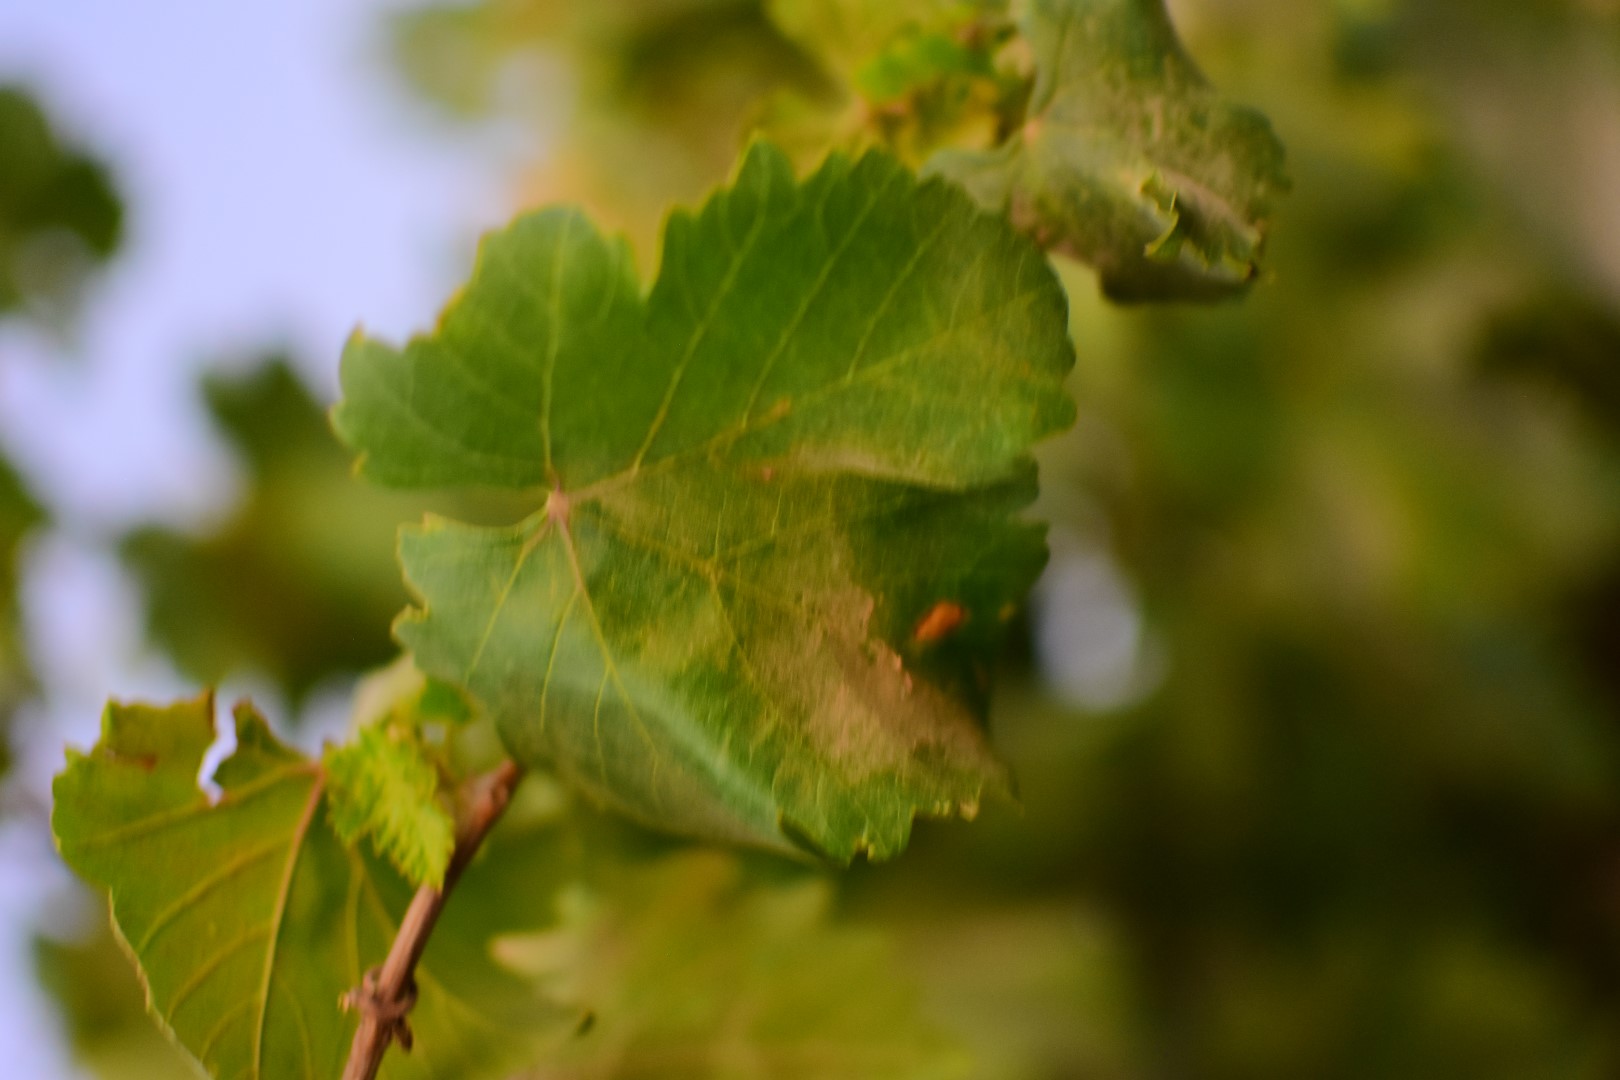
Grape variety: Shdah